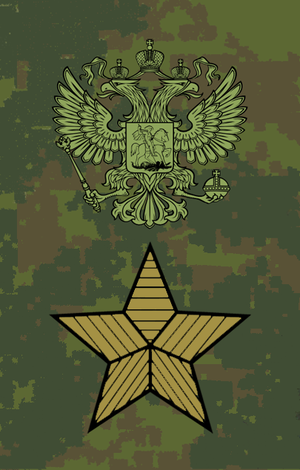
Le grade de maréchal de la fédération de Russie est le plus haut grade militaire des Forces armées de la fédération de Russie, bien qu'il soit surtout un titre honorifique. Il succède au grade de maréchal de l'Union soviétique, disparu au moment de la dislocation du pays.